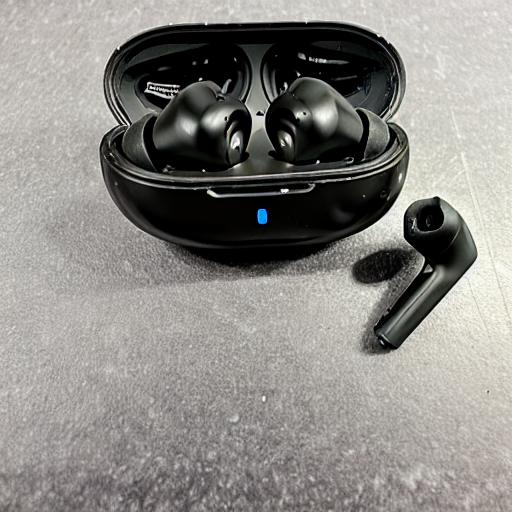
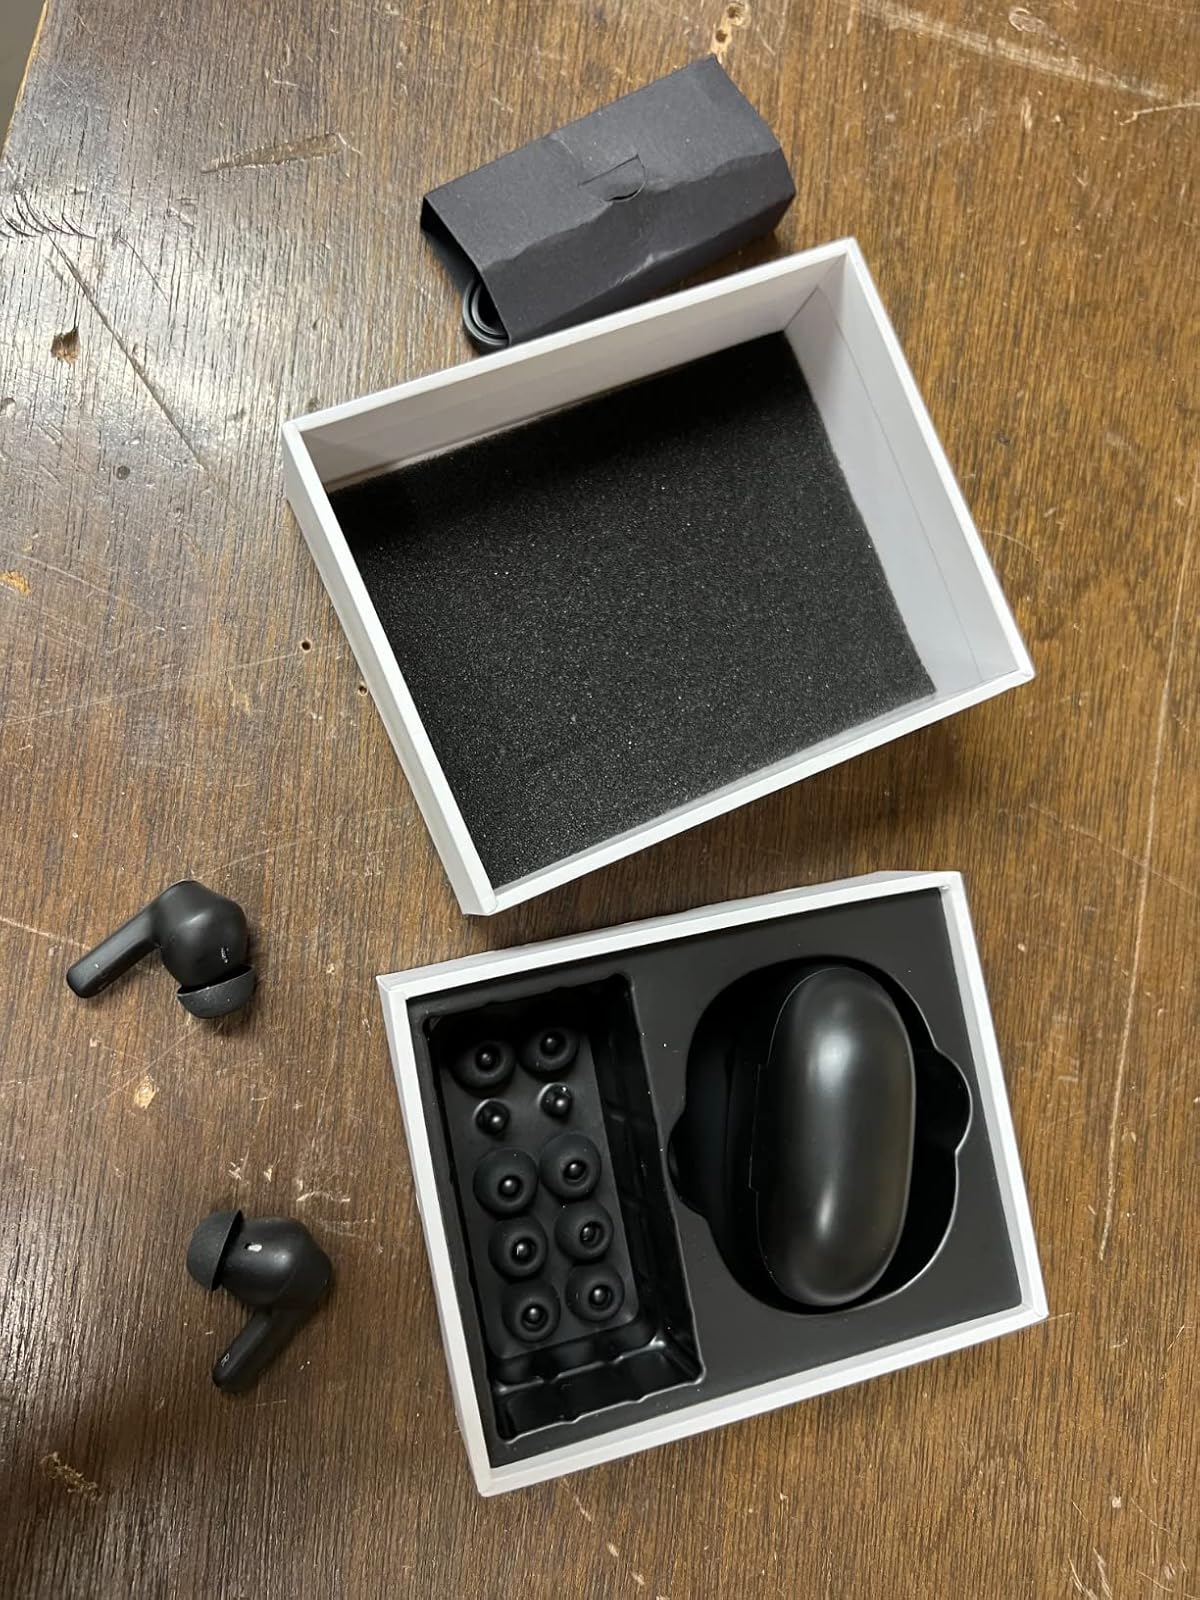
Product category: earbuds
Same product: no